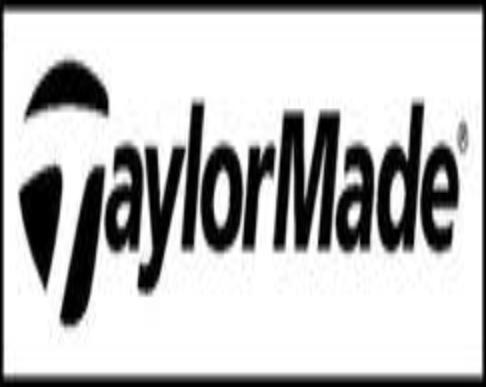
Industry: Sports